Answer in natural language. Which object is closer to the camera taking this photo, blue tartanpatterned dog bed or abstract painting in a black frame? Choose between the following options: blue tartanpatterned dog bed or abstract painting in a black frame
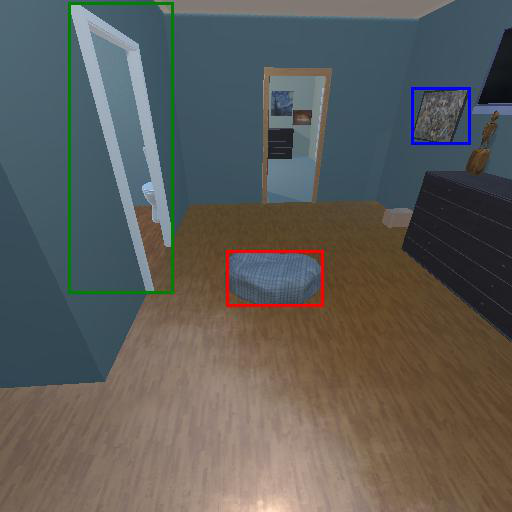
<answer>blue tartanpatterned dog bed</answer>